Yunnan

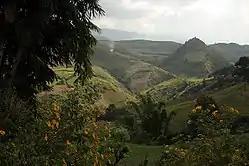

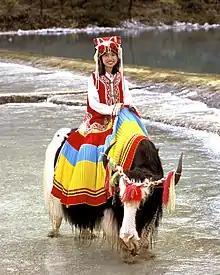
Girl riding a yak in Yunnan

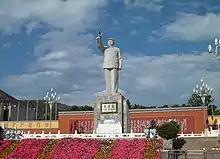
Statue of Mao Zedong in Lijiang

Yunnan is the source of two rivers, the Xi River (there known as the Nanpan and Hongshui) and the Yuan River. The Hongshui is a principal source stream of the Xi River. Rising as the Nanpan in eastern Yunnan province, it flows south and east to form part of the boundary between Guizhou province and Guangxi autonomous region. Flowing for , it unites with the Yu River at Guiping to form what eventually becomes the Xi River.